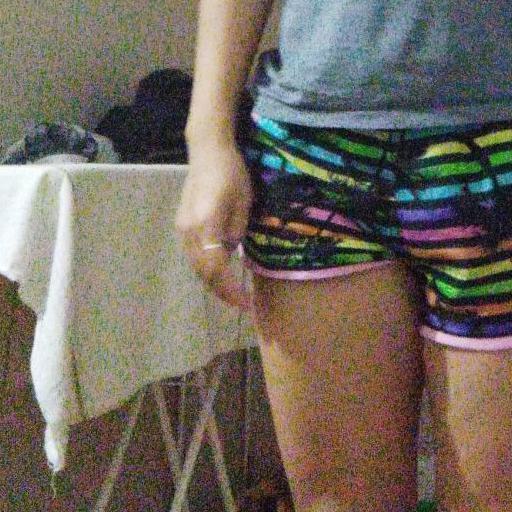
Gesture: no_gesture